Armadillo shoe

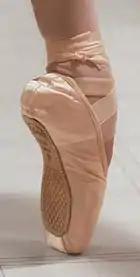

The armadillo shoes are almost from top to sole, with a spike heel. The vertical body of the shoe is shaped in a convex curve, which has been compared to the silhouette of an armadillo, lobster claw, or animal hoof. Their shape is generally regarded as unique in high fashion, although museum curator Helen Persson found a precedent in the shape of Persian riding boots of the 16th century.